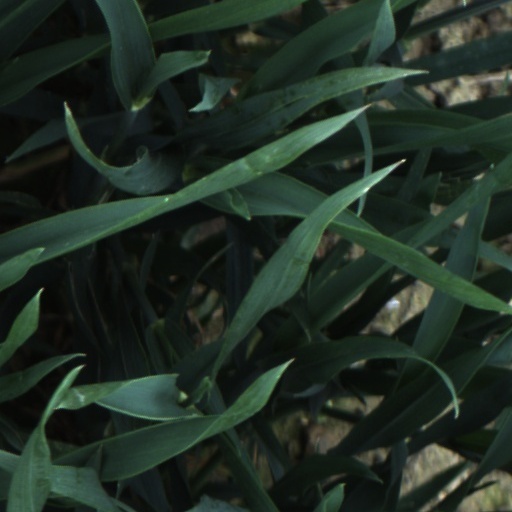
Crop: wheat